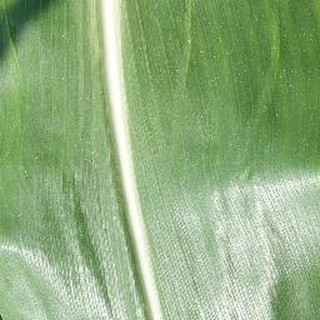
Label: healthy_corn